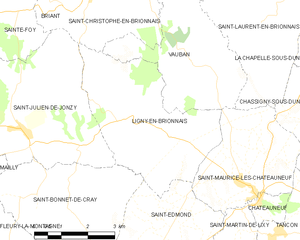
Carte des communes françaises